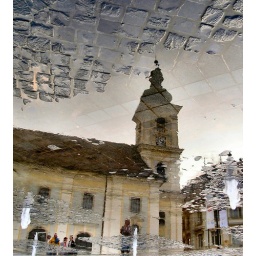
Another church in Romania Sibiu. Reflected in the water from a fountain. you can acctualy see the fountain on the ground